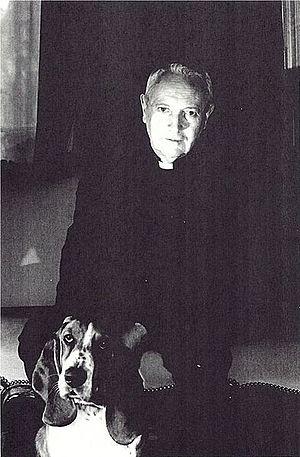
Antoine de Vial
Antoine de Vial, né le 6 août 1933 à Poitiers, est un prêtre séculier catholique franco-américain. Il fut le premier directeur du service pastoral d’études politiques, fondé par le cardinal Jean-Marie Lustiger. Prélat de sa Sainteté, il est également chanoine de la cathédrale Notre-Dame de Paris.